Leighton Baines

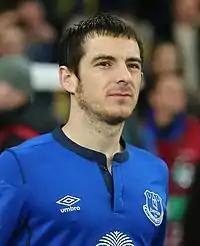
Baines playing for Everton in 2015

Leighton John Baines (born 11 December 1984) is an English football coach and former professional footballer who played as a left-back. He is the assistant manager of Premier League club Everton.